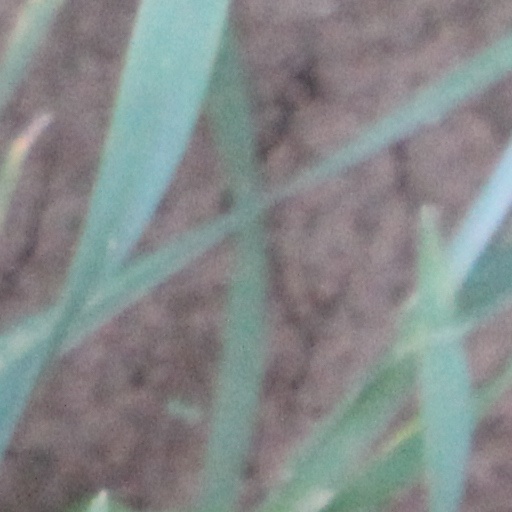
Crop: wheat